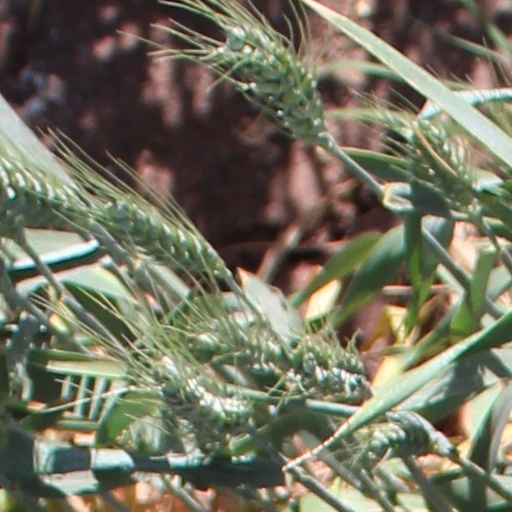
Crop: wheat